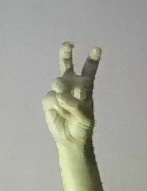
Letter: toot